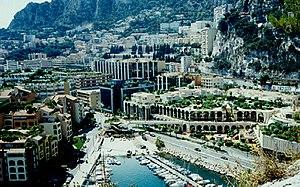
Le Jardin exotique est un quartier de Monaco, dans la partie ouest de la principauté.